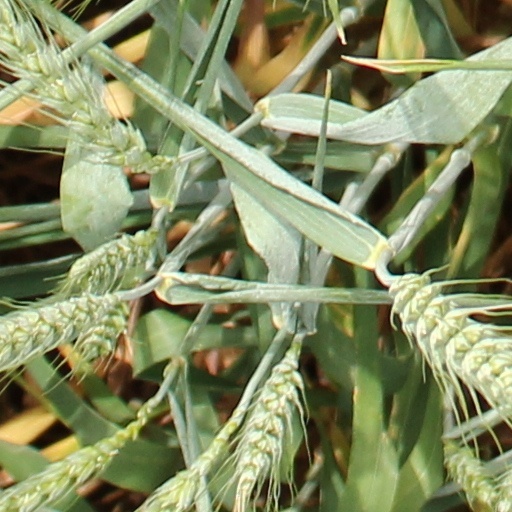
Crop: wheat